Question: Please indicate a possible affordance area of the catch_frisbee that can be used for holding
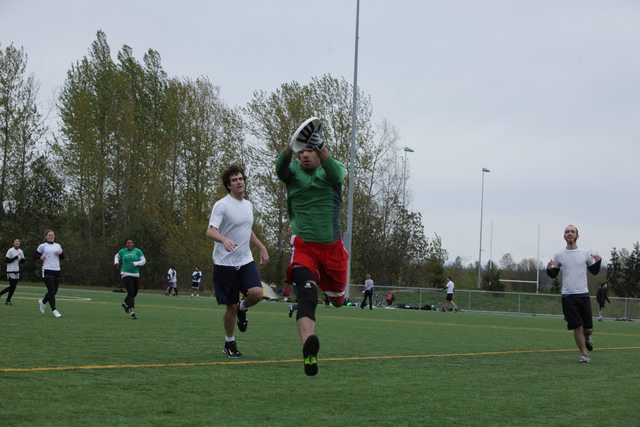
Answer: [286.5, 113.5, 331.5, 151.5]